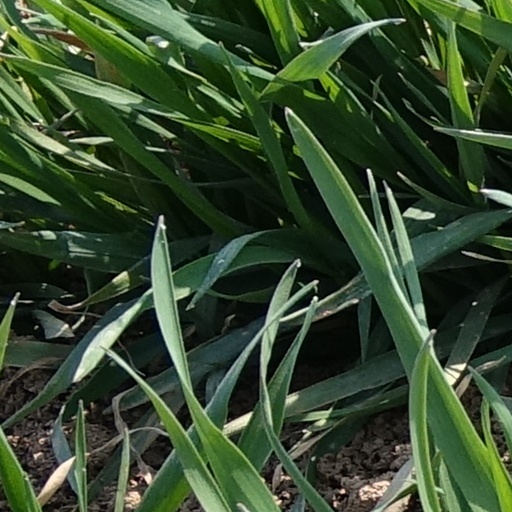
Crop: wheat